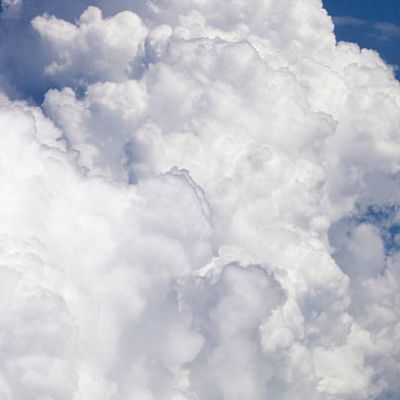
Cloud type: Altostratus (As)